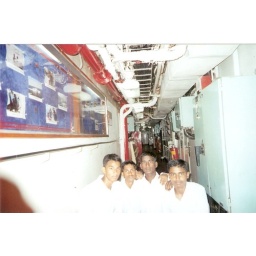
me,annu,ajit,gokul inside coast guard ship Samar in mumbai